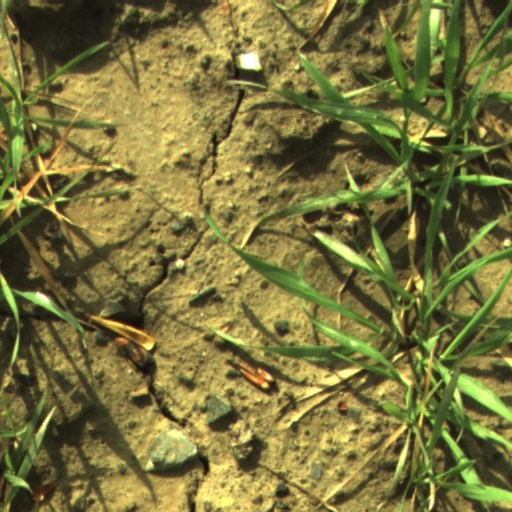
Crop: wheat